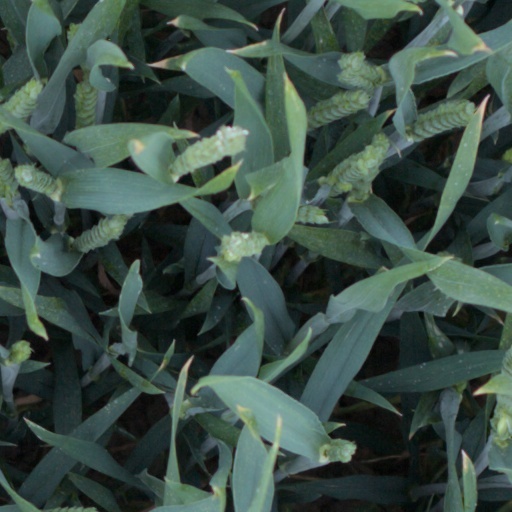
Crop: wheat